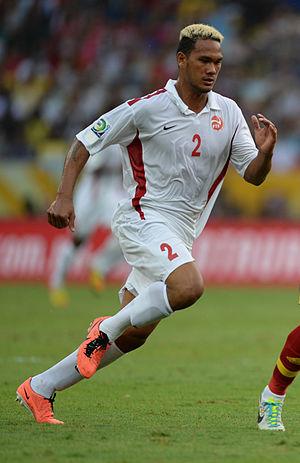
Alvin Tehau, né le 10 avril 1989, est un footballeur international tahitien. Il est le frère jumeau de Lorenzo Tehau, frère de Jonathan Tehau et cousin de Teaonui Tehau.